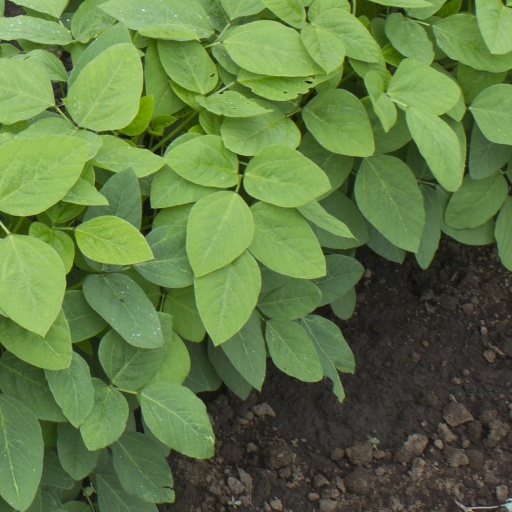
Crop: soybean